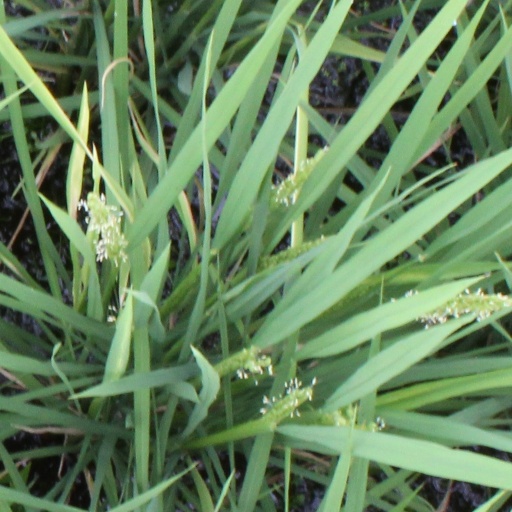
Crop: rice